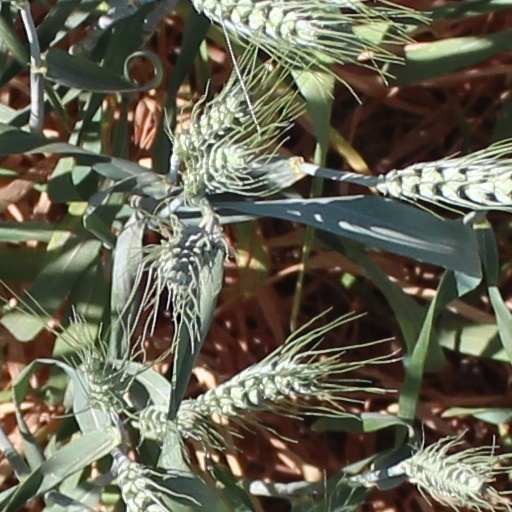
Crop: wheat